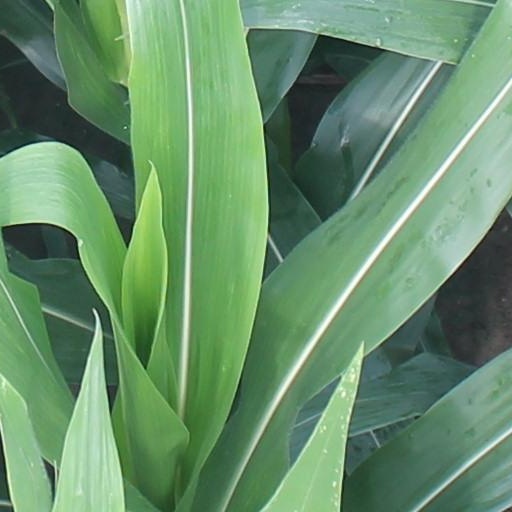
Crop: maize; corn